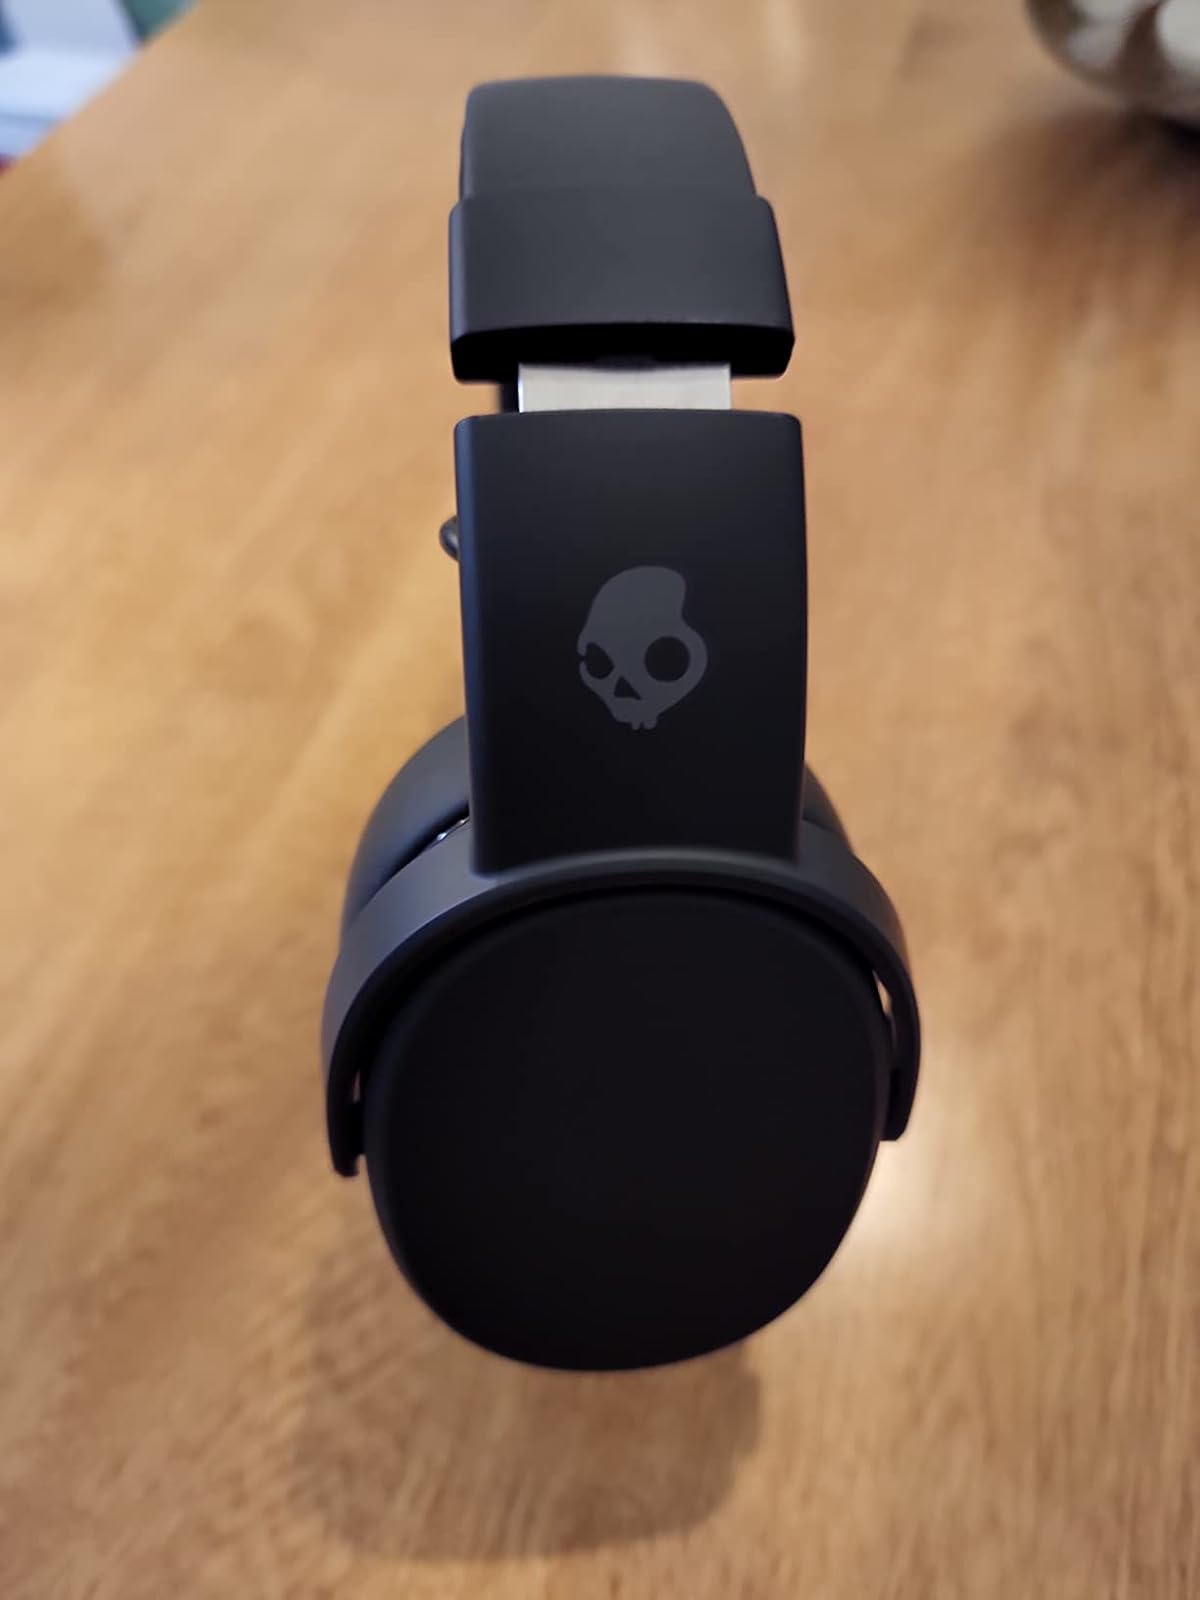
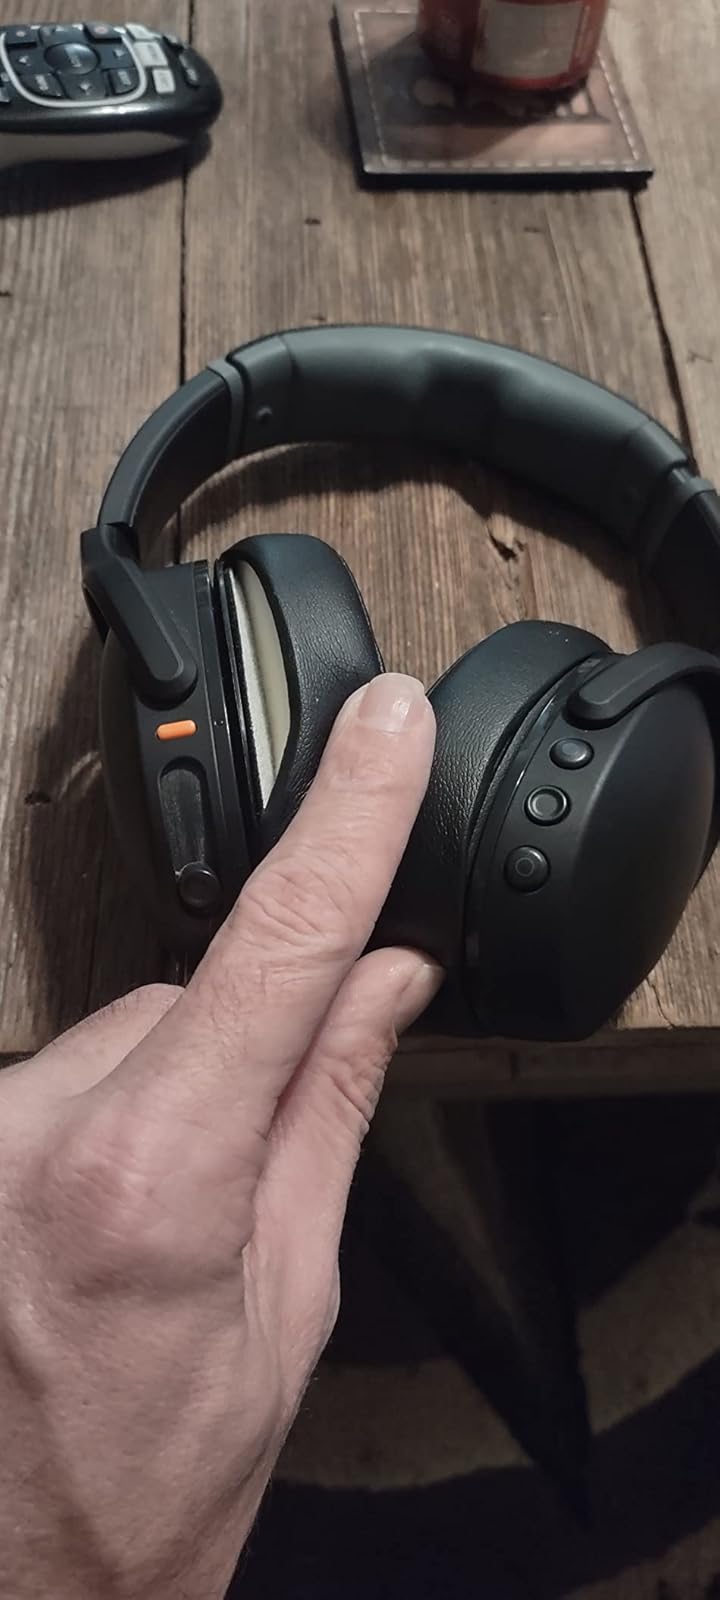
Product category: headphones
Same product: yes